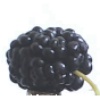
Label: mulberry